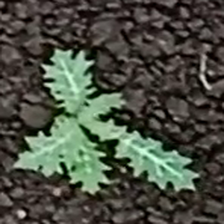
Weed species: Bilayat_(Mexicana_Argemone)